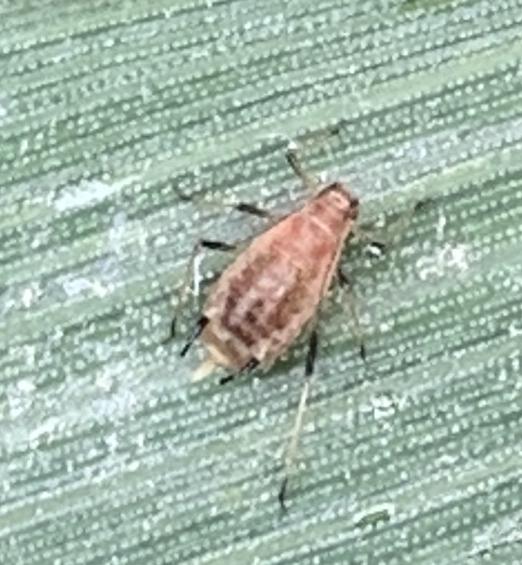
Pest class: english_grain_aphid